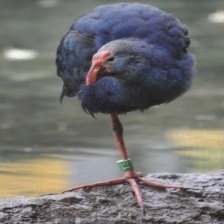
Species: PURPLE SWAMPHEN
Scientific name: PORPHYRIO PORPHYRIO
ImageNet parent category: european_gallinule